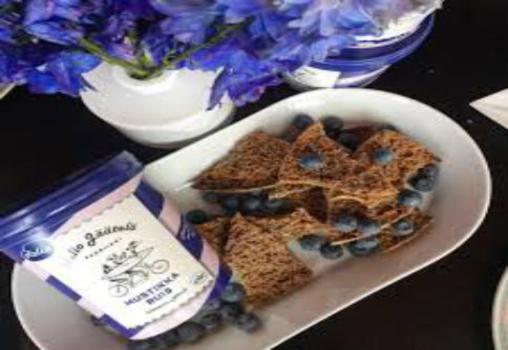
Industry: Food